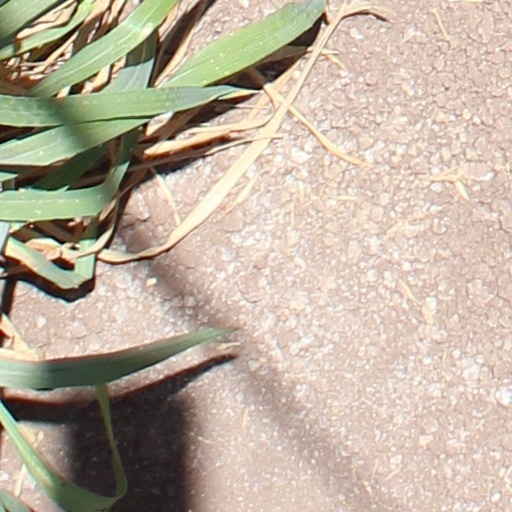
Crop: wheat